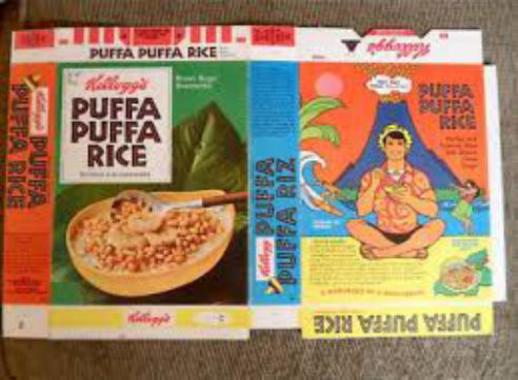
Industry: Food